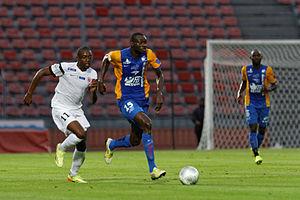
Ibrahima Khaliloulah Seck est un footballeur international sénégalais né le 10 août 1989 à Bargny. Il évolue au poste de milieu défensif au SV Zulte-Waregem en prêt du KRC Genk.